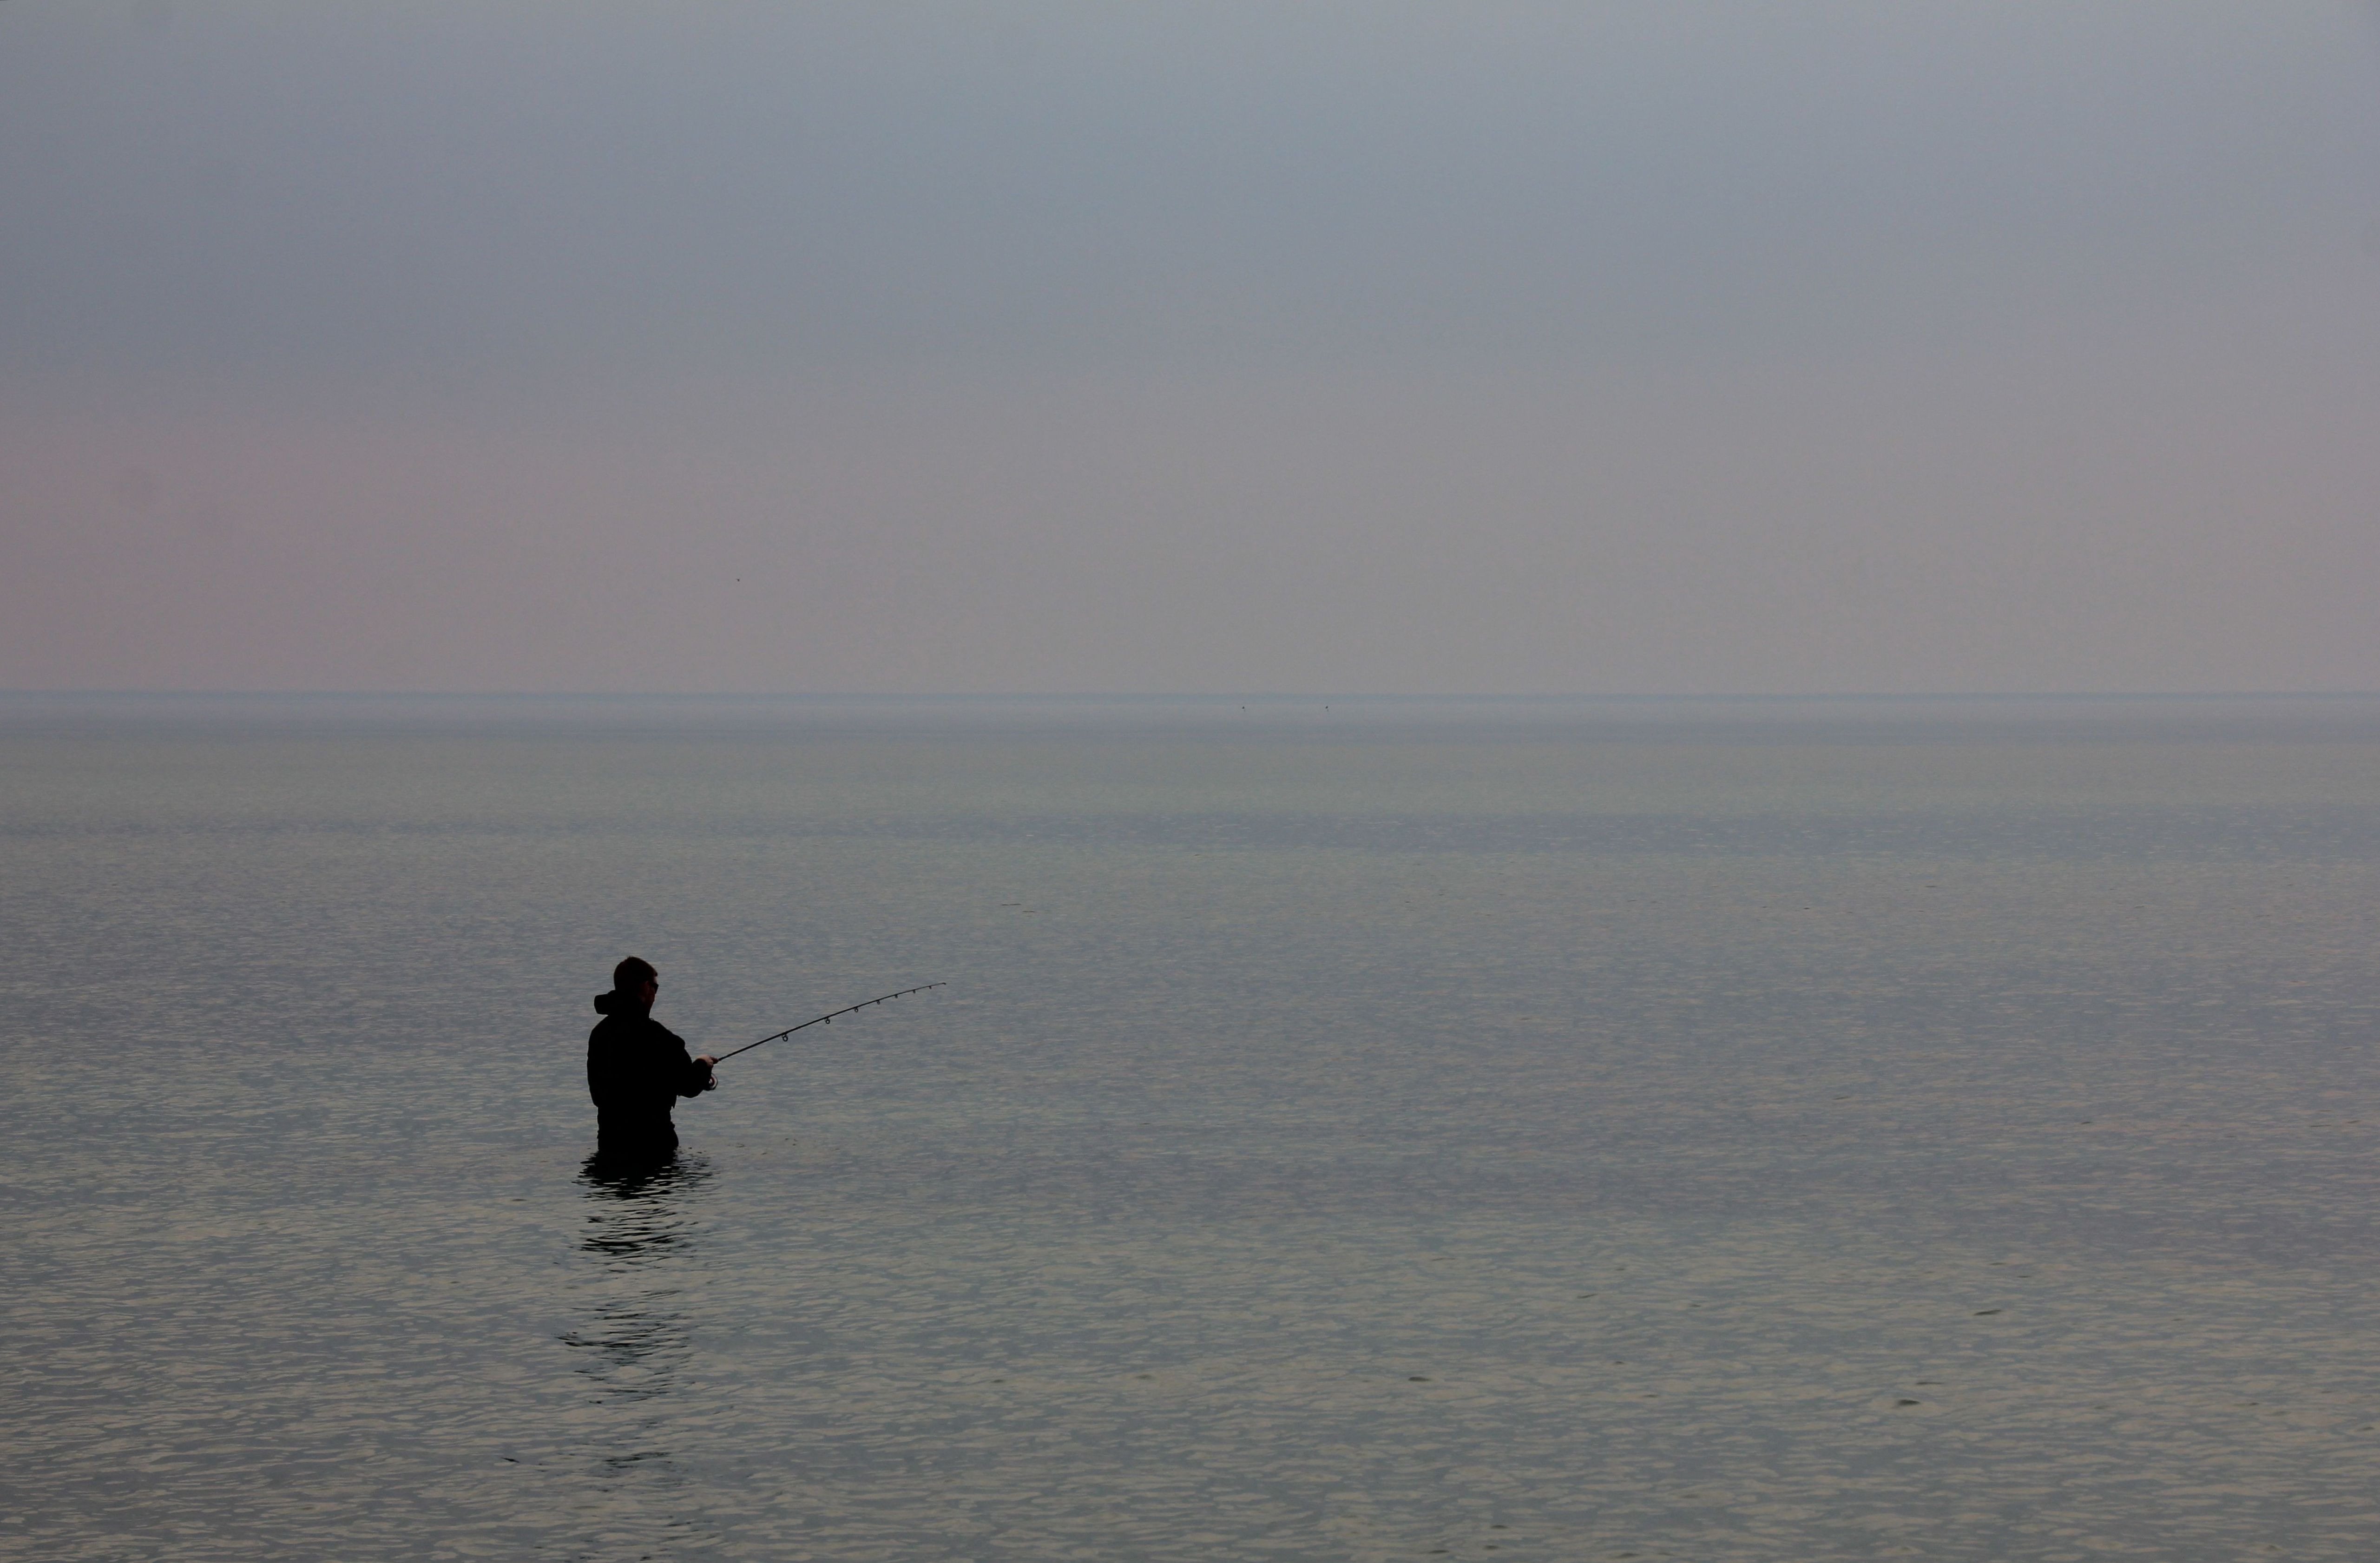
beach, sea, coast, ocean, horizon, morning, shore, wave, fishing, bay, fish, wide, angler, atmospheric phenomenon